Seven Valleys, Pennsylvania

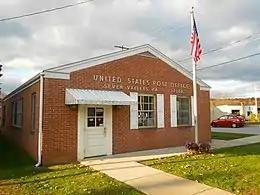
Post office

According to the United States Census Bureau, the borough has a total area of , all land.